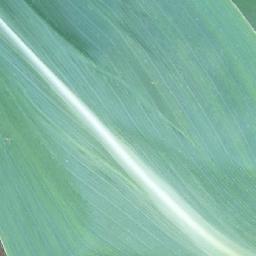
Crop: corn
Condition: (maize)_healthy